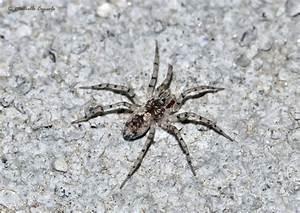
spider